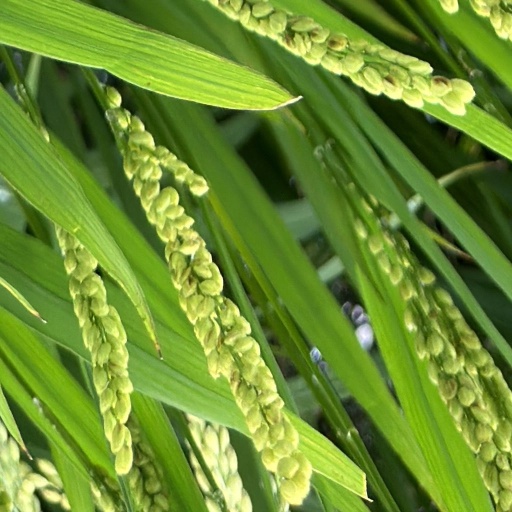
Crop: rice